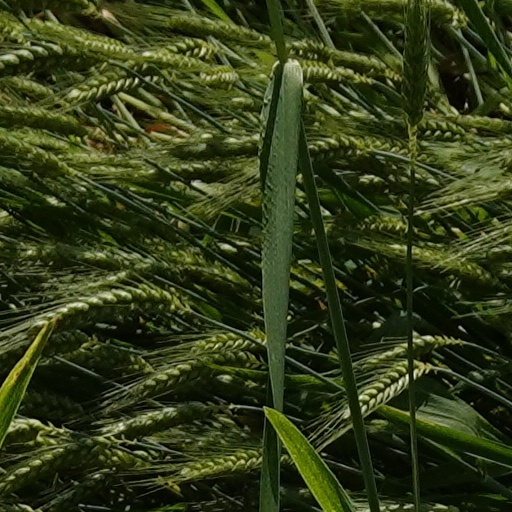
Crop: wheat